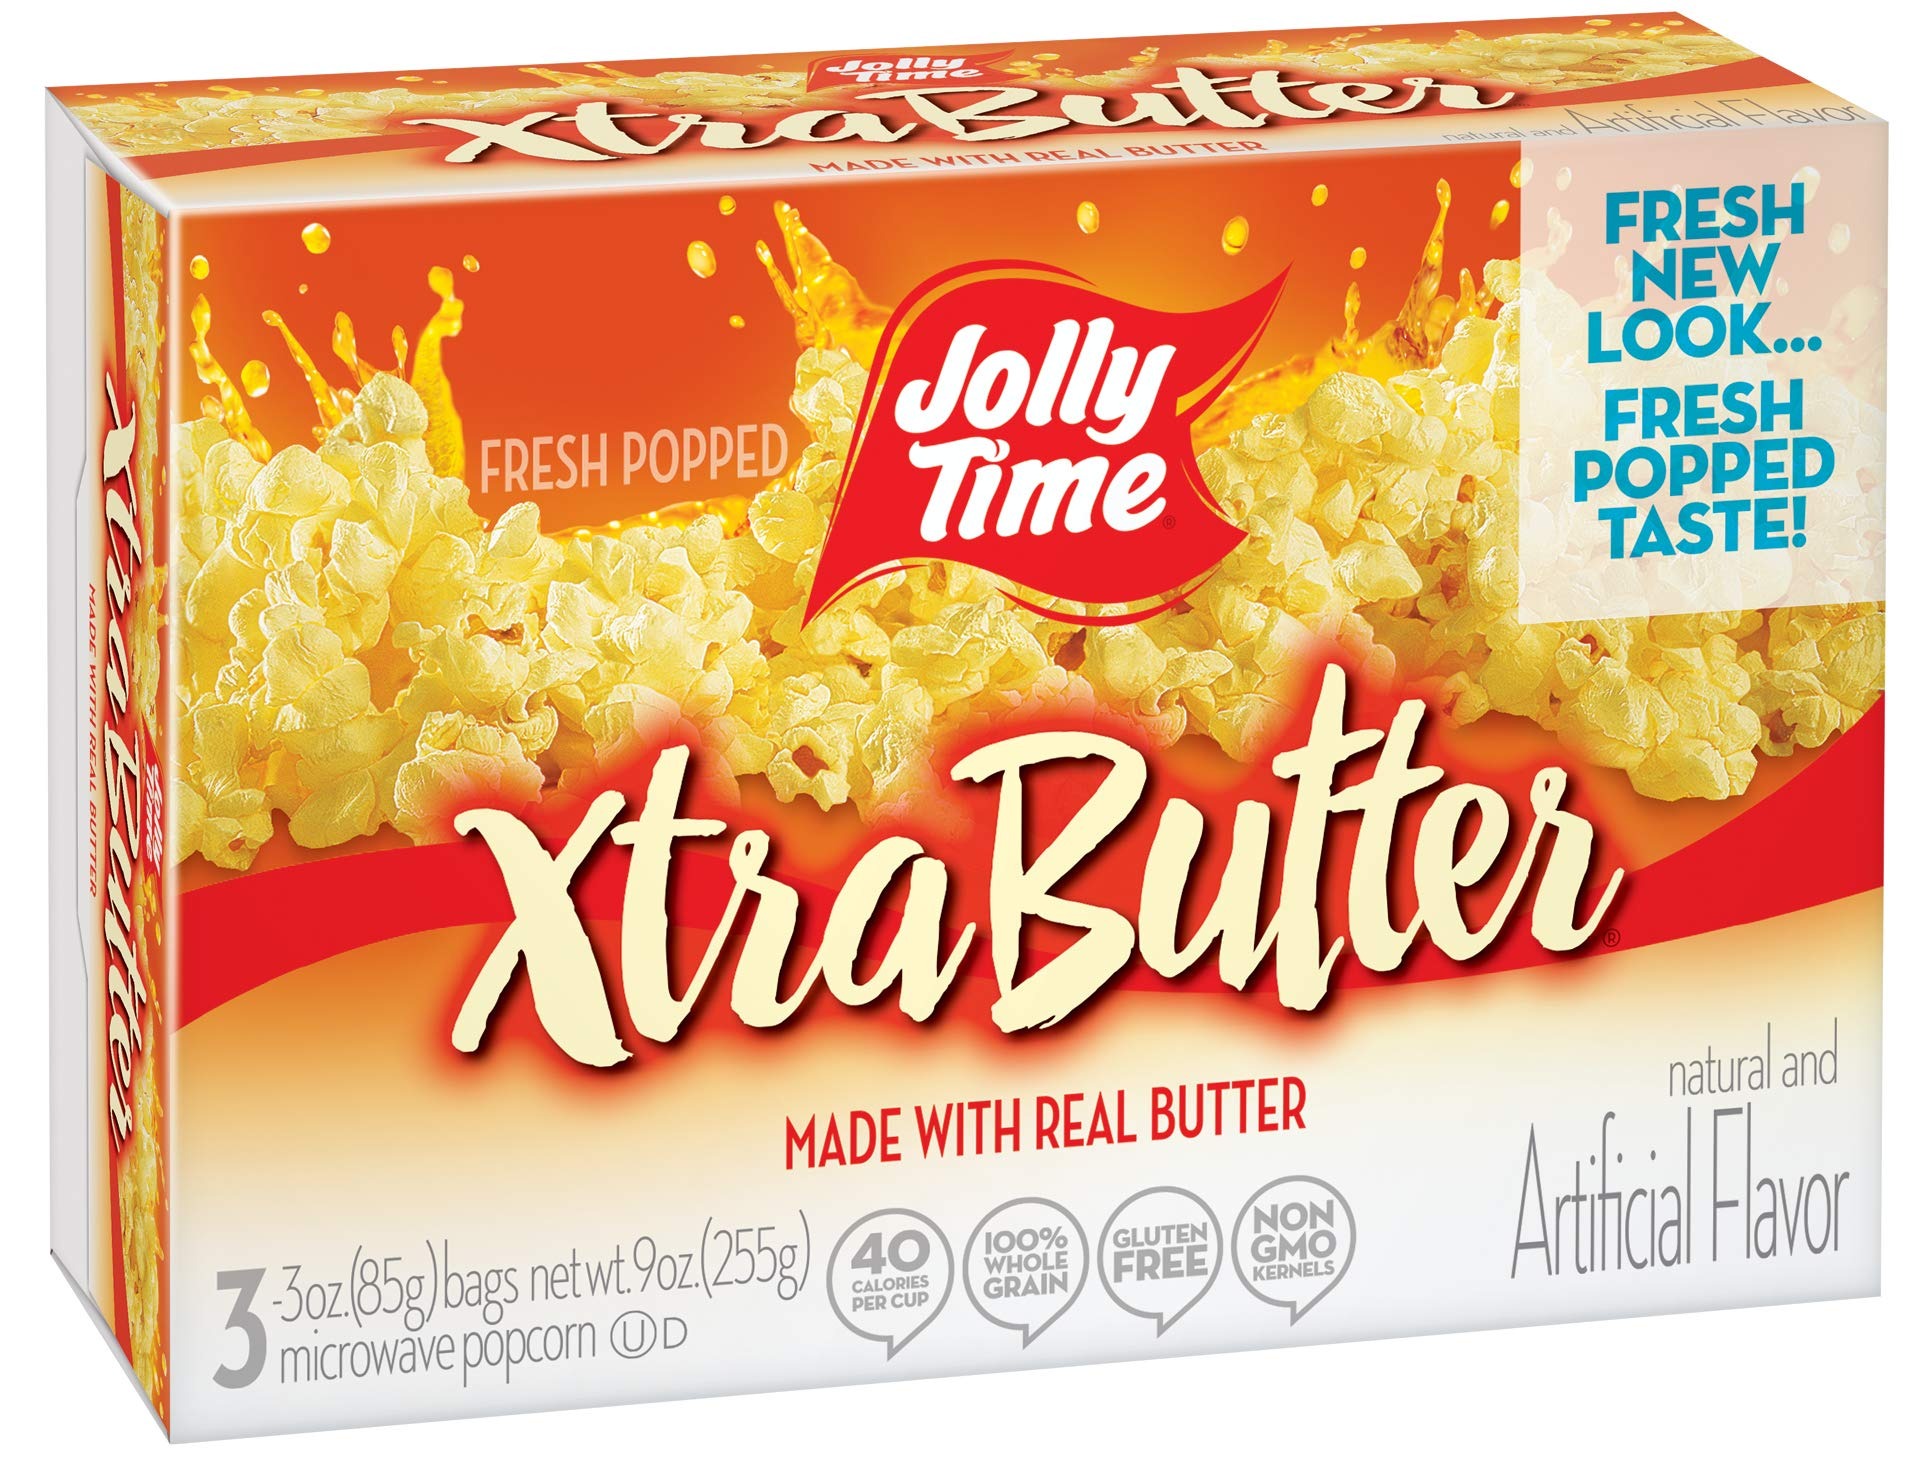
Item Name: Jolly Time Xtra Butter Gluten-Free & Trans-Fat Free Extra Buttery Microwave Popcorn, 3-Count Boxes (Pack of 12)
Bullet Point 1: Case of 12 boxes; Each box contains three 3.5-ounce bags
Bullet Point 2: Rich, heavy butter flavor. Made with the Smart Balance patented oil blend.
Bullet Point 3: 0 Trans Fat; 0 Hydrogenated Oil; 0 Cholesterol. A healthier alternative to other movie theatre butter popcorn, with the same great taste.
Bullet Point 4: 100% Whole Grain; Non-GMO kernels; Natural Ingredients; Gluten Free; High in Fiber
Bullet Point 5: JOLLY TIME is America's first branded popcorn, and a 4th generation family-owned business. Grown and packaged in Iowa since 1914.
Value: 6.0
Unit: Count

Price: 58.78